Black Snow (1990 film)

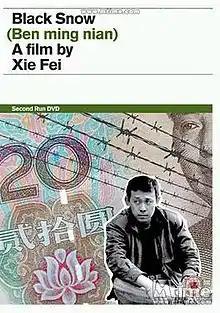
DVD cover

Black Snow is a 1990 Chinese drama film directed by Xie Fei. It was written and adapted from a novel by Liu Heng. It was entered into the 40th Berlin International Film Festival, where it won the Silver Bear for an outstanding single achievement. Although the English film title follows the original name of the novel, the Chinese film title 本命年 "běnmìngnián" means the year when someone is aged 12, 24, 36, and so on when the Twelve Terrestrial Branches come round again.